Tom Landry

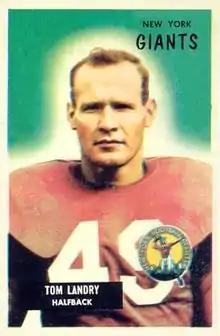
Landry on a 1955 Bowman football card

For the 1954 football season, Landry became the defensive coordinator for the Giants, opposite Vince Lombardi, who was the offensive coordinator. Landry stayed on as a full-time defensive coordinator after his retirement, and led one of the best defensive units in the league from 1956 to 1959. The two coaches created a fanatical loyalty on a team that they coached to three appearances in the NFL championship game in four years. The Giants beat the Paddy Driscoll-led Chicago Bears 47–7 in 1956, but lost to the Baltimore Colts in 1958 and 1959.